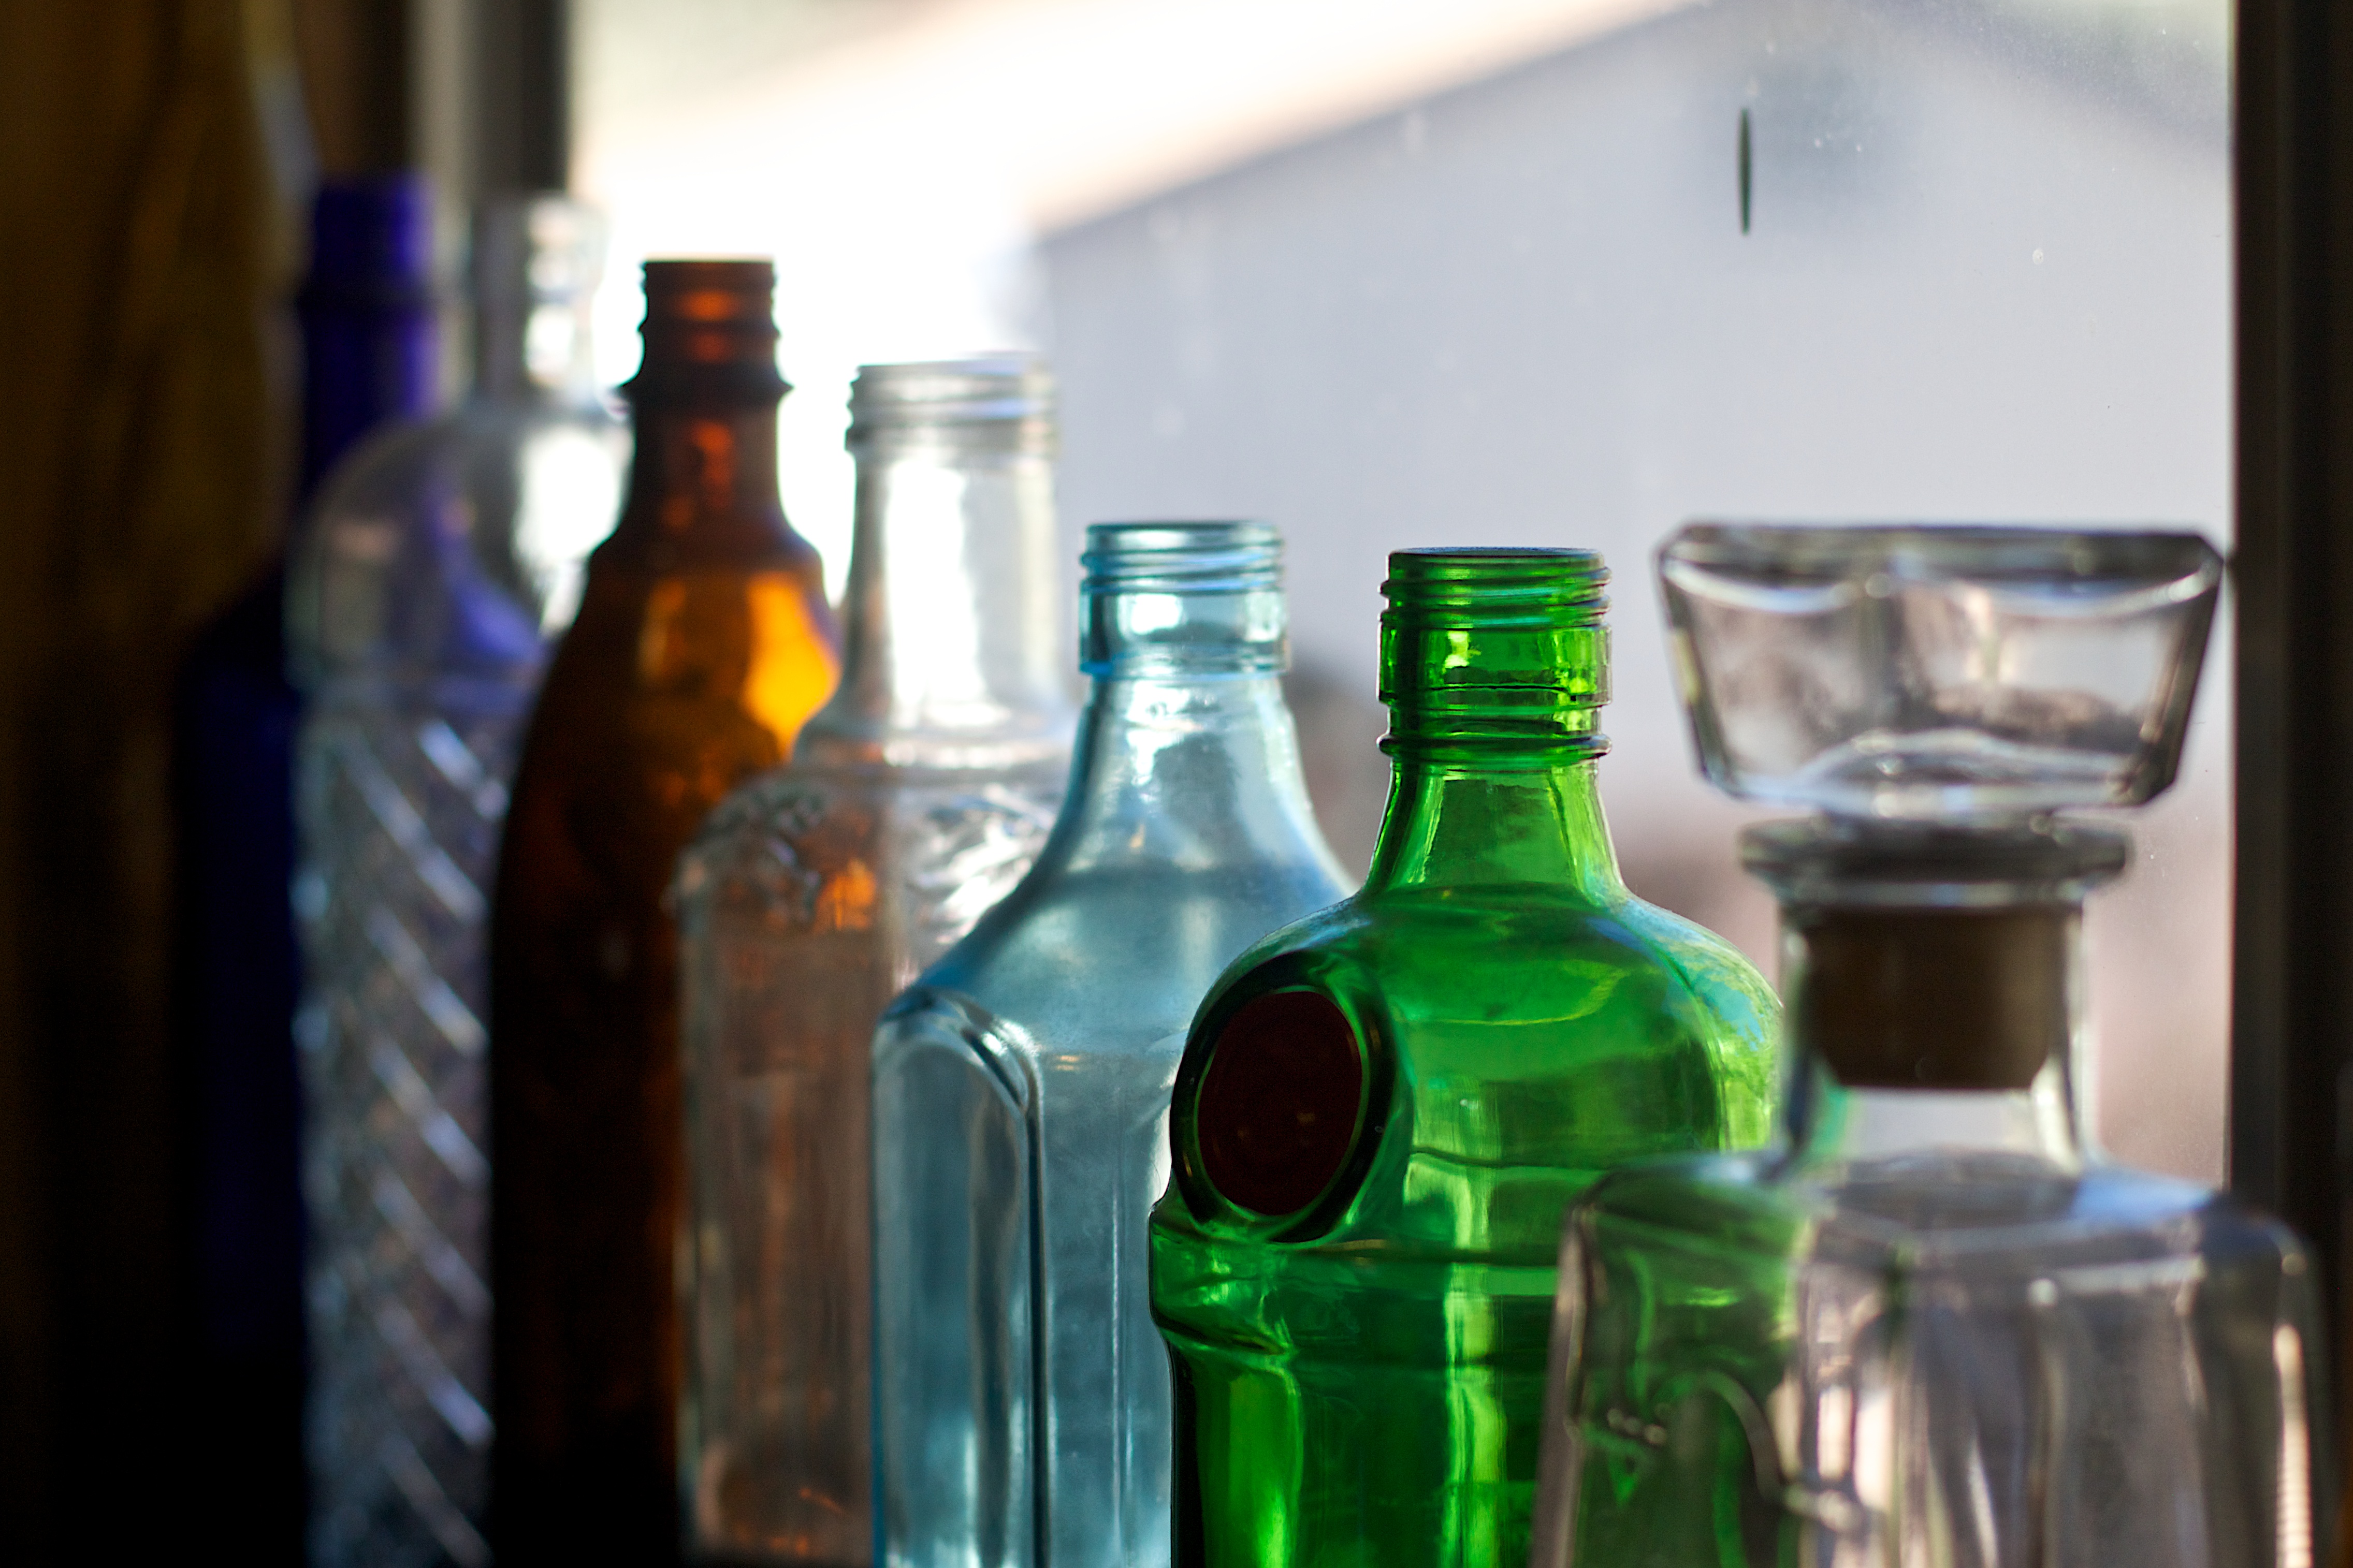
glass, drink, bottle, tableware, alcohol, wine bottle, glass bottle, liqueur, distilled beverage, drinkware